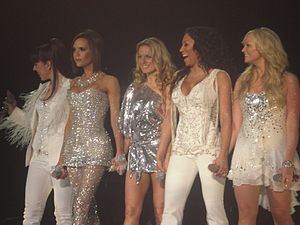
Den 19. Razzie-Uddeling
Spice Girls vandt prisen for værste skuespillerinde
Den 19. årlige Golden Raspberry Awards-ceremoni fandt sted den 20. marts 1999 på Huntley Hotels «Garden Room» i Santa Monica i Californien. Uddelingen skulle præsentere det dårligste filmindustrien havde at tilbyde i 1998. Listen over nominerede er som følger, med «vinderne» fremhævet med fed skrift: